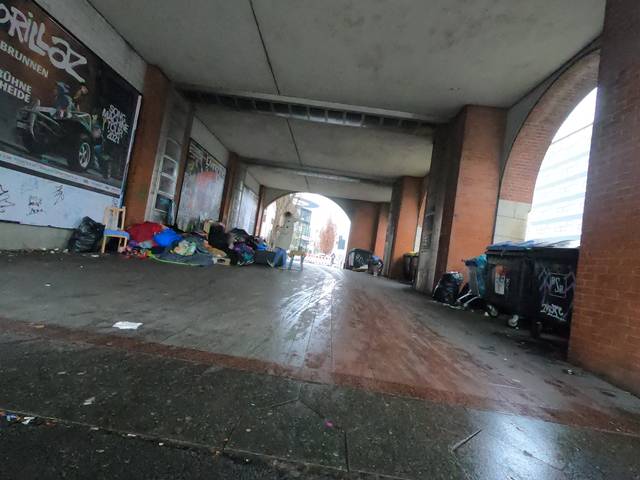
Region: Germany
Coordinates: 52.503, 13.447